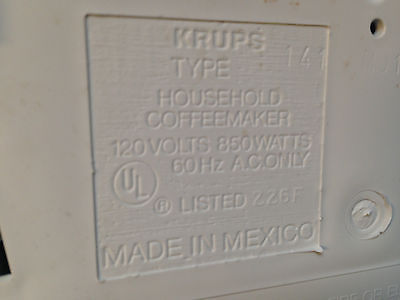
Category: coffee maker